Thirty-Three Teeth

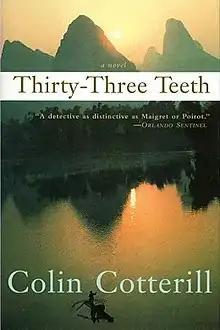
First edition book cover

Thirty-Three Teeth is a crime novel by British author Colin Cotterill and published in 2005 by Soho Press. It won the 2006 Dilys Award.